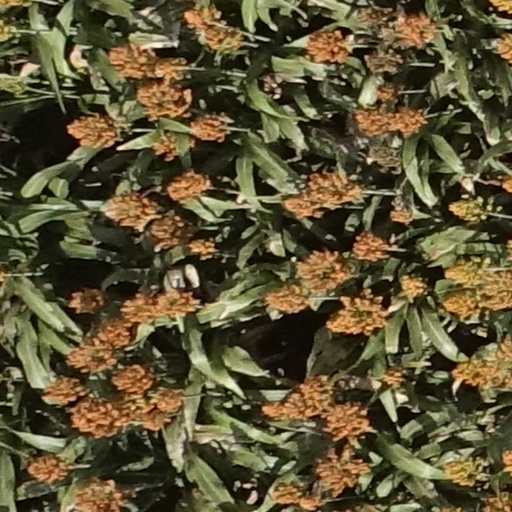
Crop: sorghum